Baitul Futuh Mosque

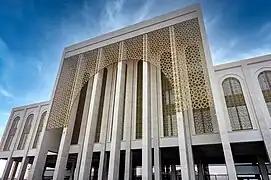

Hazrat Mirza Masroor Ahmad, the worldwide head and Caliph of the Ahmadiyya Muslim Community, inaugurated the new complex and delivered a keynote address. More than 1500 people from 40 countries attended the 19th National UK Peace Symposium which was held on 4 March 2023 along with the Grand Reopening of the newly built complex.